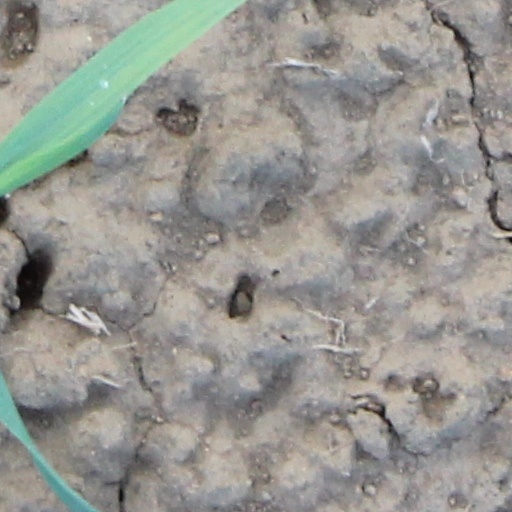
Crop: wheat